Santa Rosae

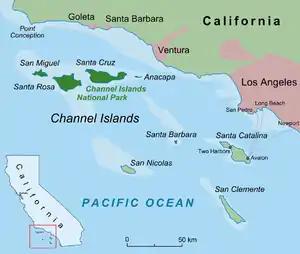
The northern four Channel Islands of California are shown here in dark green

Santa Rosae (also spelled Santarosae) was, before the end of the last ice age, an ancient landmass off the coast of present-day southern California, near Santa Barbara County and Ventura County, of which the northern Channel Islands of California are remnants. At its largest, Santa Rosae was roughly 3-4 times bigger than the northern Channel Islands of today, nearly 125 km (77.67 miles) long from east to west. Between about 20,000 and 5,000 years ago, Santa Rosae lost about 70% of its land mass to post-glacial rising sea level, leaving behind a vast submerged landscape currently being explored by scientists. San Miguel, Santa Rosa, Santa Cruz, and Anacapa Island comprise the unsubmerged portions of Santa Rosae today. This island was about 5 miles offshore. It broke up between about 11,000 and 9,000 years ago, and the present northern Channel Islands took their shape after the continental ice sheets melted and sea levels rose by about 100 meters.